Tigard, Oregon

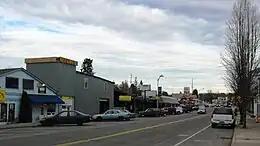
Main Street in Tigard

According to the United States Census Bureau, the city has a total area of , all land.